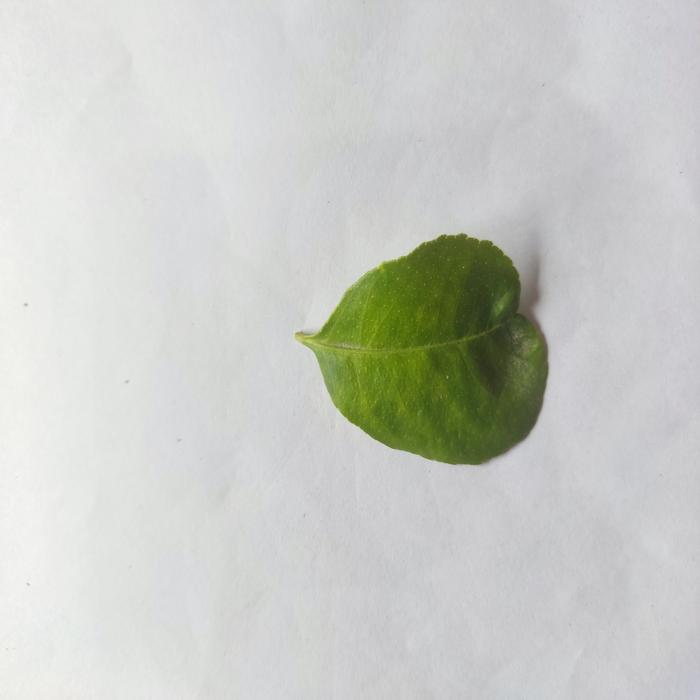
Crop: Lemon
Leaf condition: Leaf_Curl